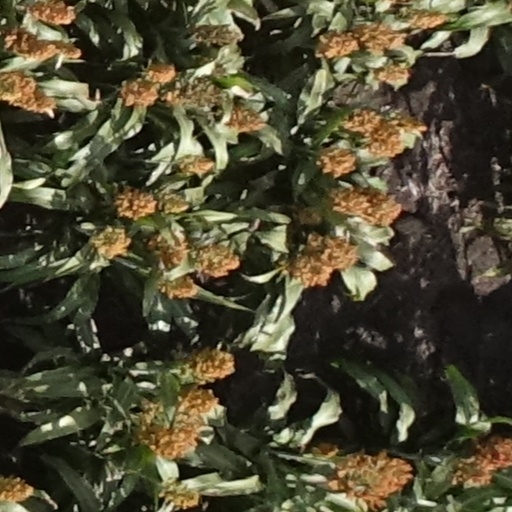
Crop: sorghum